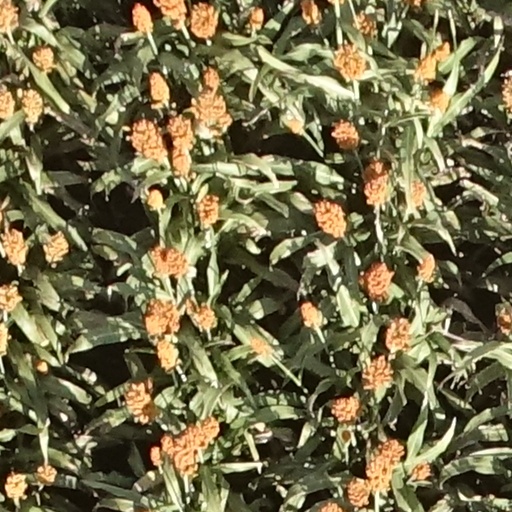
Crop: sorghum